Statue of Trajan and the She-wolf

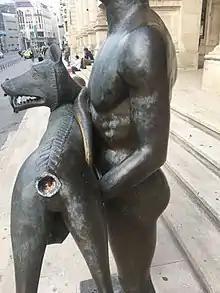
The statue, after being vandalized in September 2017

The director the National Museum of Romanian History, Ernest Oberländer Târnoveanu, said he thinks it shouldn't have been placed there due to its "doubtful artistic quality", and appreciated that it won't stay there for a long time. On the other hand, Mihai Oroveanu, the director of the National Museum of Contemporary Art thought it's a "beautiful" and "very modern" work, while Răzvan Theodorescu called it a "symbol of our nation".